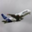
Label: airplane